Coloball 2002

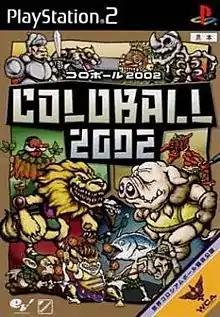

is a turn-based strategy role-playing video game for the PlayStation 2. The game was developed by Vanpool and published by Enterbrain exclusively in Japan on June 27, 2002. The title "Coloball" is short for "Colosseum Ball," and although the game is touted as a sports adventure game, it is most similar to an RPG board game.